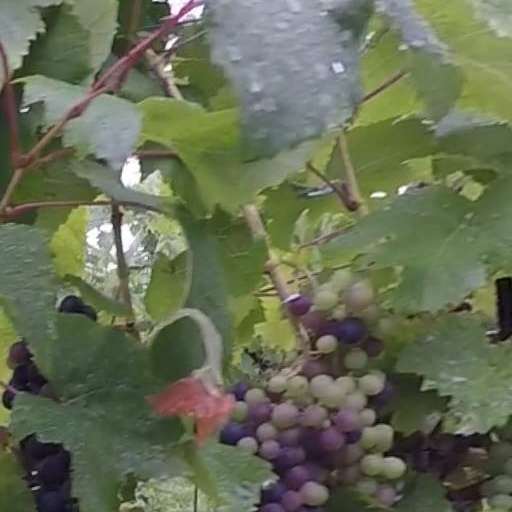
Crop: grape